Grand Central Public Market

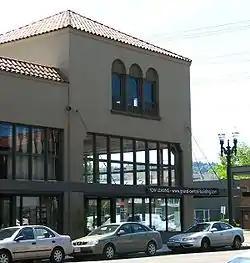
Grand Central Public Market corner tower in 2008

The Grand Central Public Market is a building in southeast Portland, Oregon. It was added to the National Register of Historic Places in 2006. The bowling alley Grand Central Bowl operates in the building.